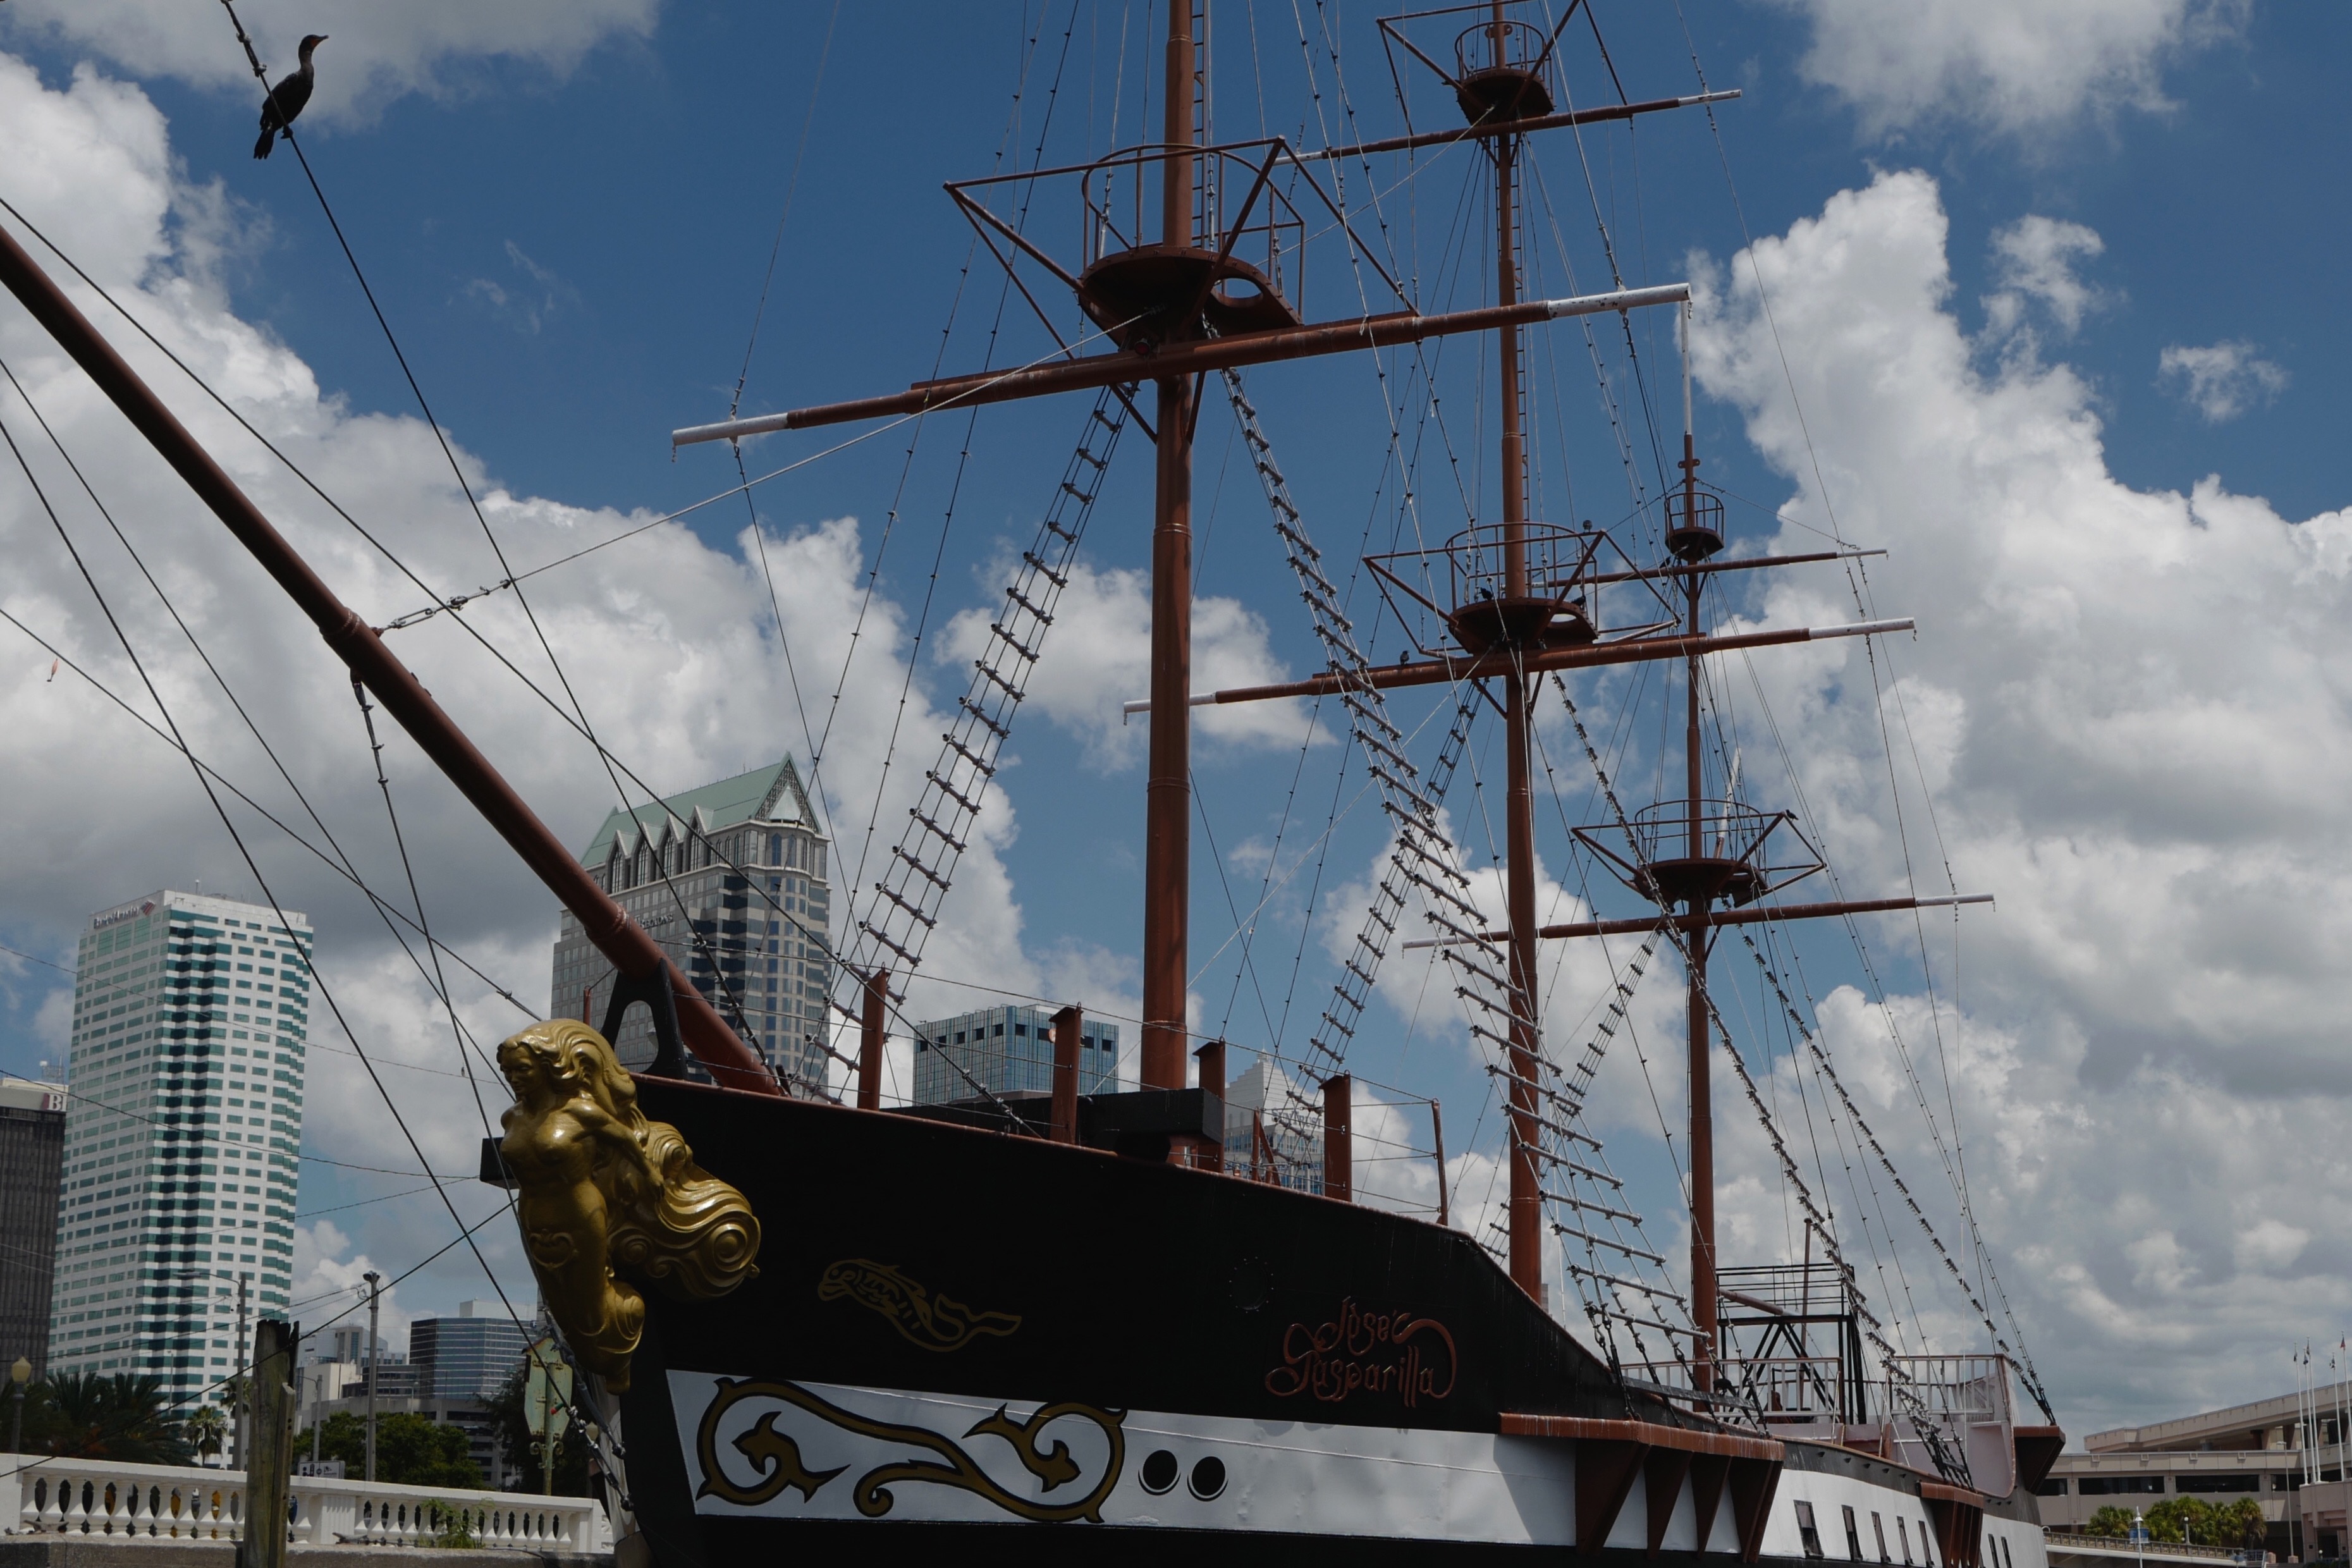
boat, ship, vehicle, mast, sail, watercraft, windjammer, sailing ship, tall ship, galleon